Christianity in Equatorial Guinea

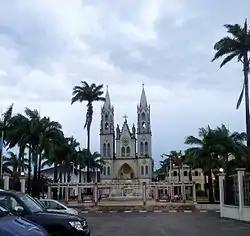
Cathedral Santa Isabel in Malabo

Christianity in Equatorial Guinea dates back to pre-independence, when Equatorial Guinea was a colony of Portugal and Spain. In 2023 almost 90% of the population are Christian. Of these 71% are Roman Catholics, though there are also a few thousand Protestants, mainly from the Reformed Church, but also Methodists and Presbyterians.